Commerzbank

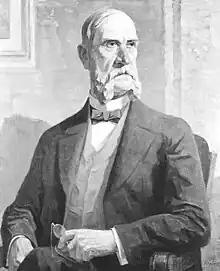
Theodor Wille, founder of Hamburger Commerz- und Diskonto-Bank

On February 26, 1870, , a merchant successful in South American trade, together with other trading houses and private bankers in Hamburg, founded the Commerz- und Diskonto-Bank. The goal was to provide financial resources to Hamburg's trade and facilitate international commerce. The banking houses of Mendelssohn & Co., M. M. Warburg & Co., Hesse Newman, and B.H. Goldschmidt were among the founding investors. In 1873 the bank sponsored the creation of an affiliate in London, the "London and Hanseatic Bank", of which it subscribed about half of the shares.